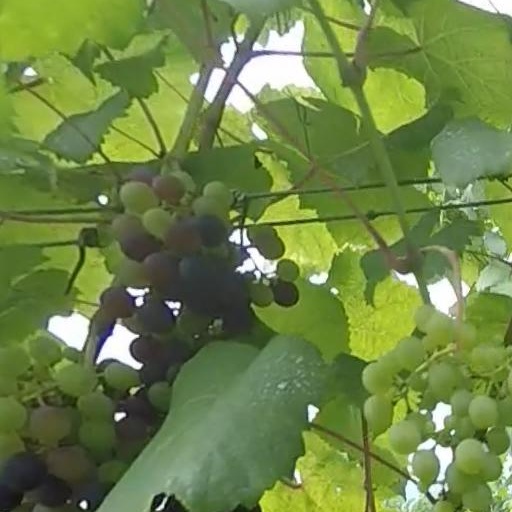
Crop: grape